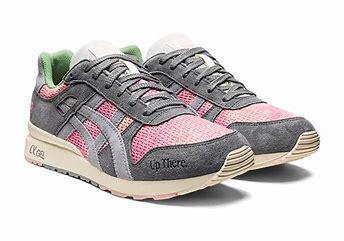
Brand: Asics
Model: Gt Ii